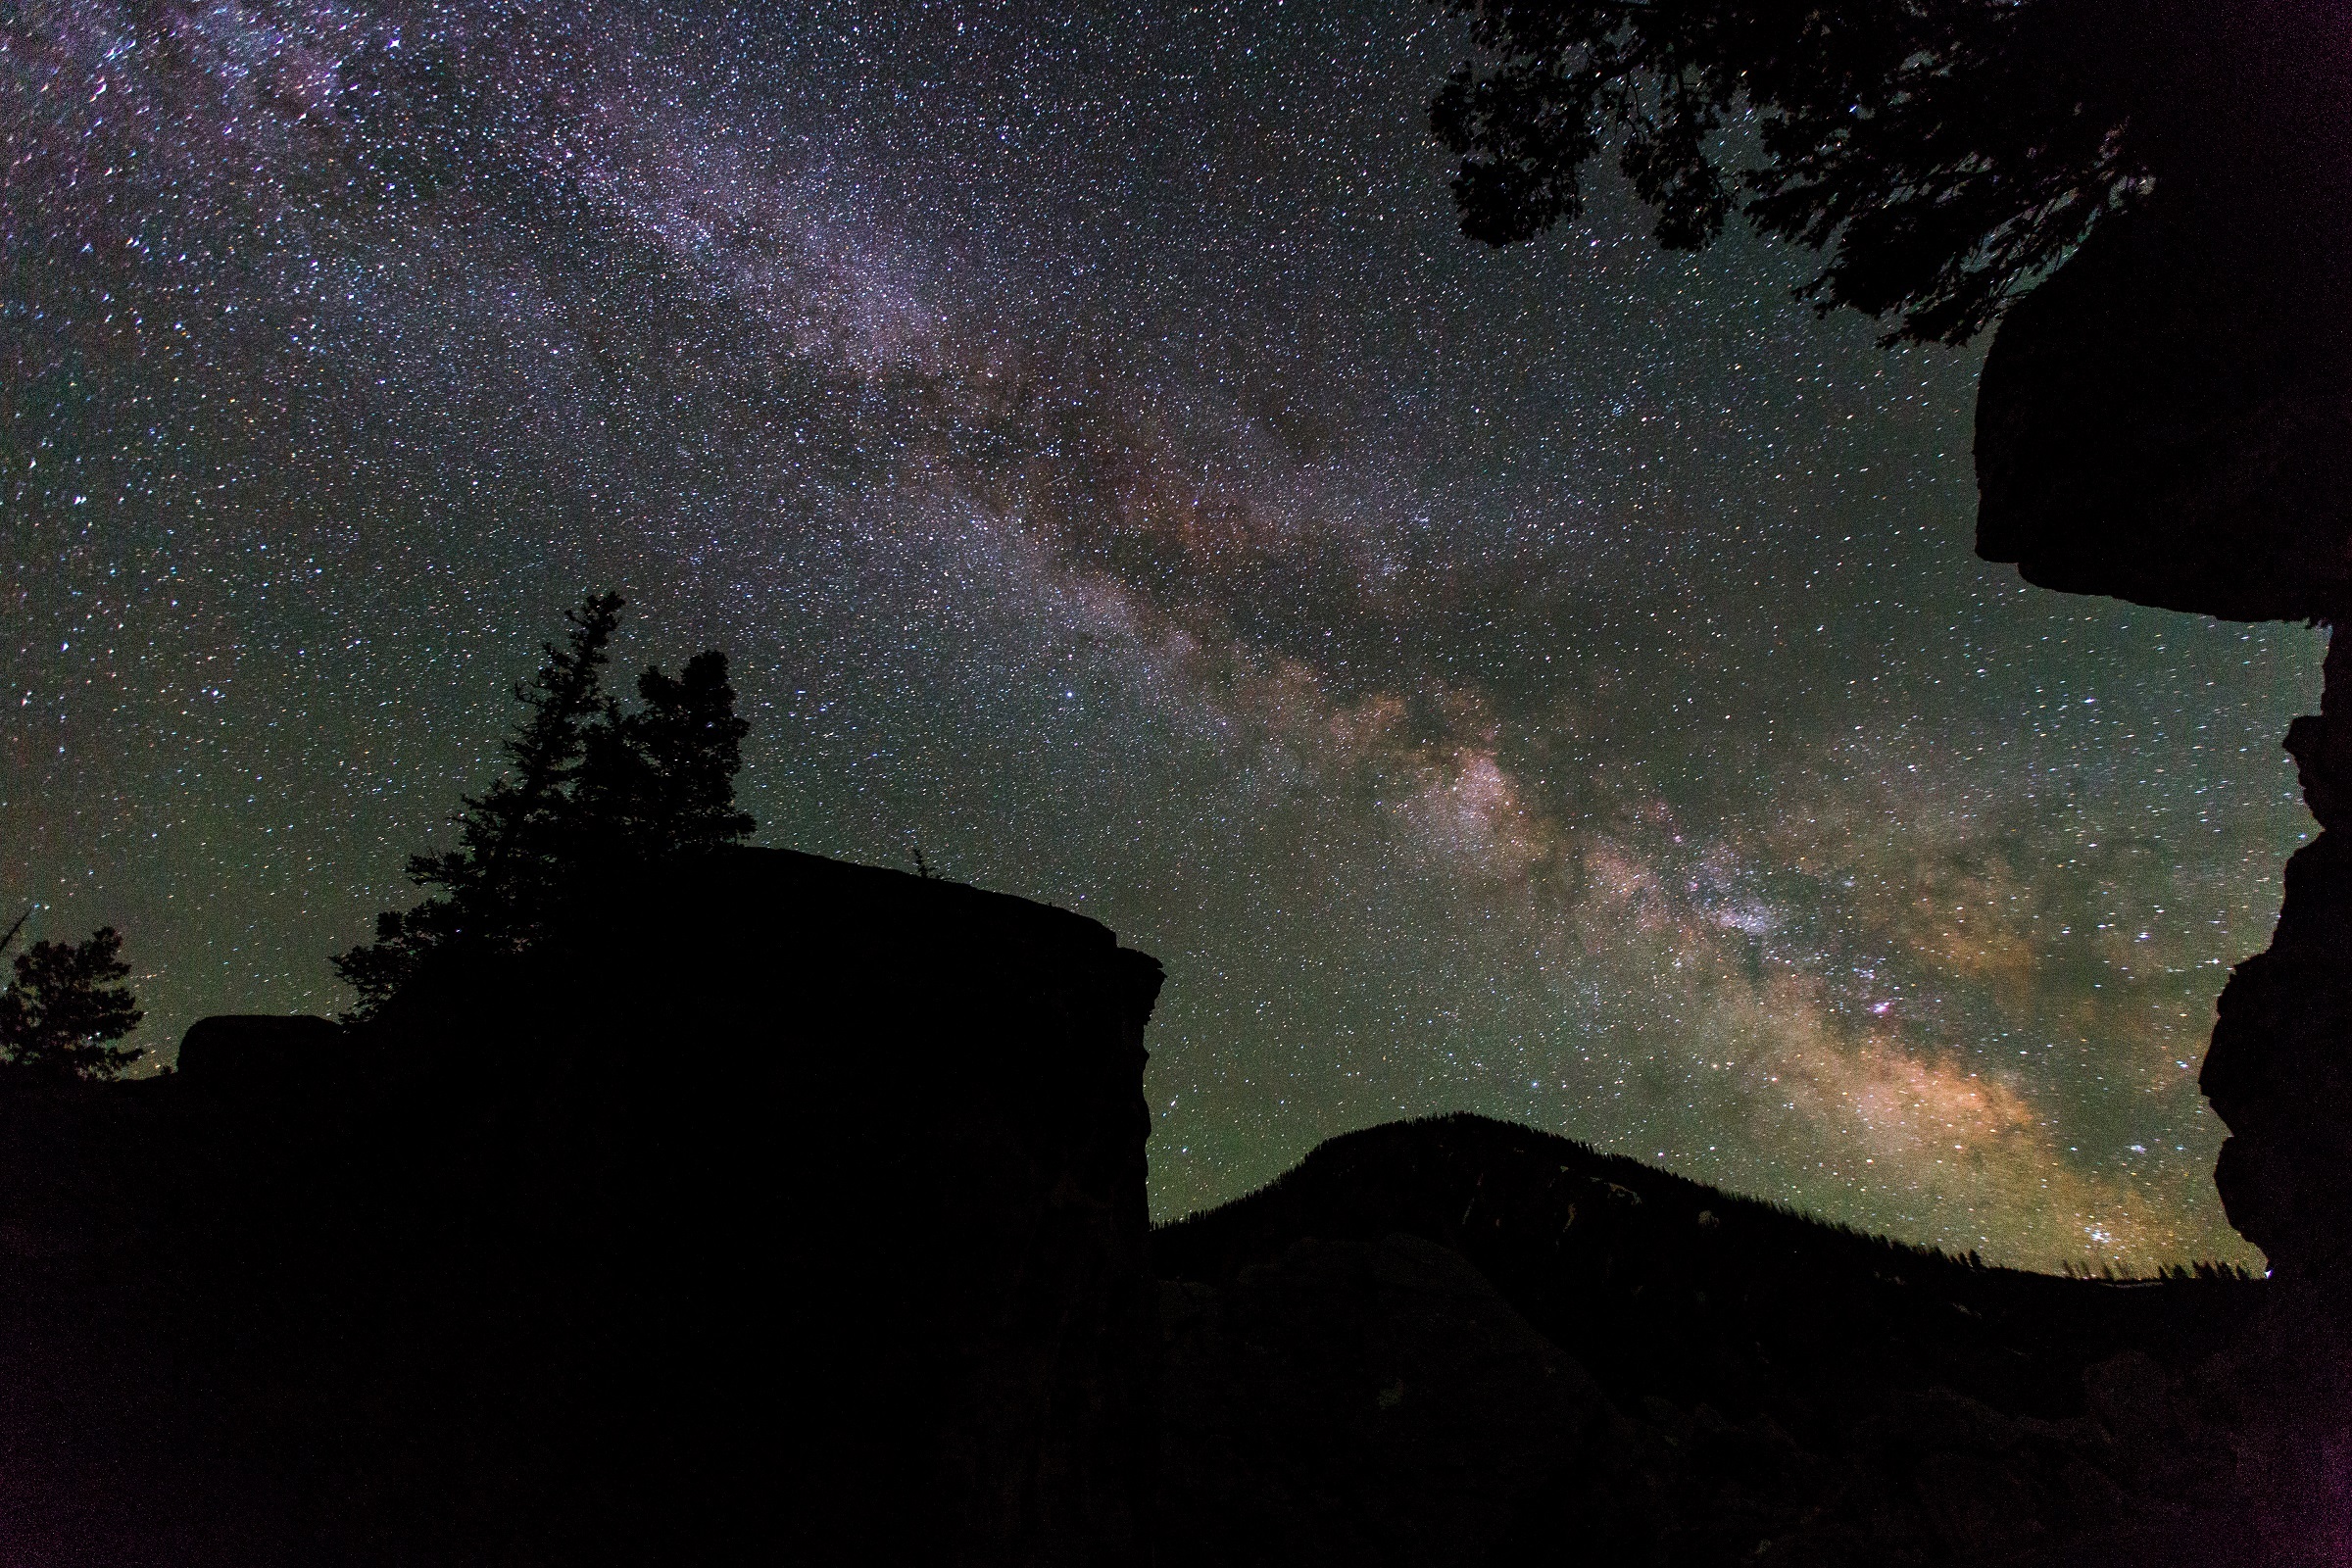
landscape, wilderness, mountain, sky, night, star, milky way, atmosphere, dark, scenic, space, park, usa, america, darkness, galaxy, nebula, outer space, starry, national, astronomy, stars, silhouettes, midnight, distant, screenshot, astronomical object, spiral galaxy